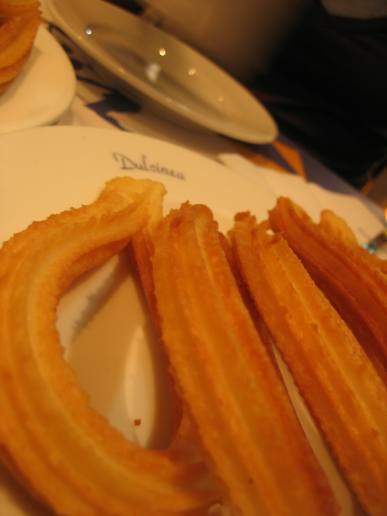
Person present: No